Pashto media

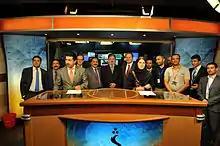
Shamshad TV studio in 2010. In the background are the station owner Fazle Karim Fazl, with former U.S. Ambassador Karl Eikenberry and Afghan Communications Minister Sangin Amirzai.

The first TV channels broadcasting Pashto programs were during the 1970s. Pakistan Television Peshawar (PTV Peshawar) was inaugurated in 1974, at 2-Fort Road in the city of Peshawar, Pakistan. All programs were transmitted in black and white until February 1982 when color was transmission began. Besides Pashto. PTV Quetta was inaugurated in November 1974. In the meantime, Afghanistan had its own TV stations in the 1970s and 1980s, in which programs in Pashto and Dari were being broadcast throughout the country. During the Taliban era from 1994 to 2001, TV was banned in Afghanistan. It restarted under the 2001–present NATO-backed Karzai administration, and a number of stations are available which broadcast in Pashto. Voice of America in the United States also has a Pashto section called "Ashna TV", which mainly broadcasts current news. One of its usual anchor is Ibrahim Nasar, a Pashtun from the Balochistan-Kandahar region.